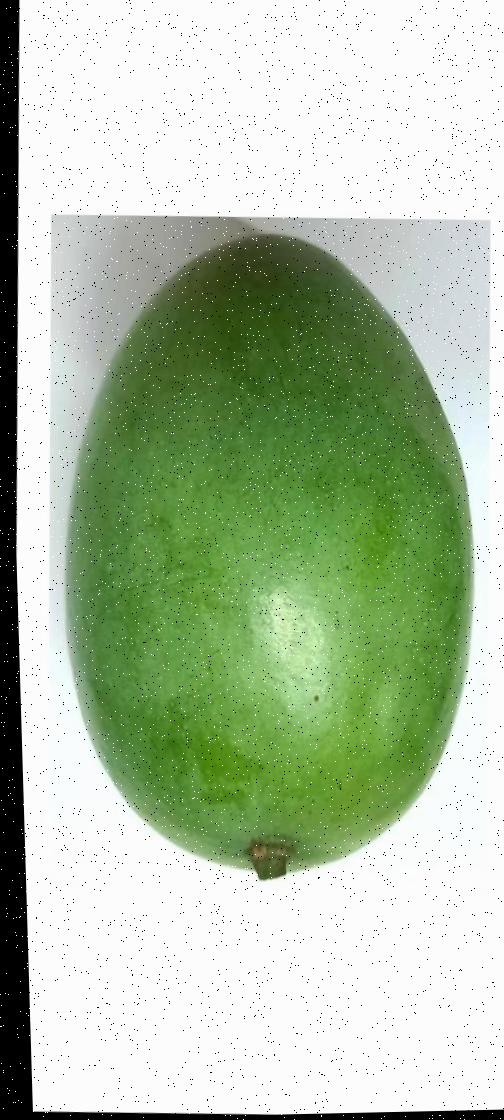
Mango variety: Amrapali